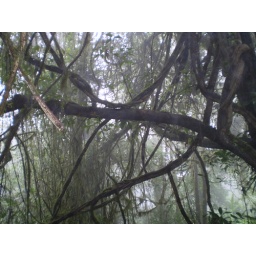
A cloud forest in Monteverde, Puntarenas Province, Costa Rica